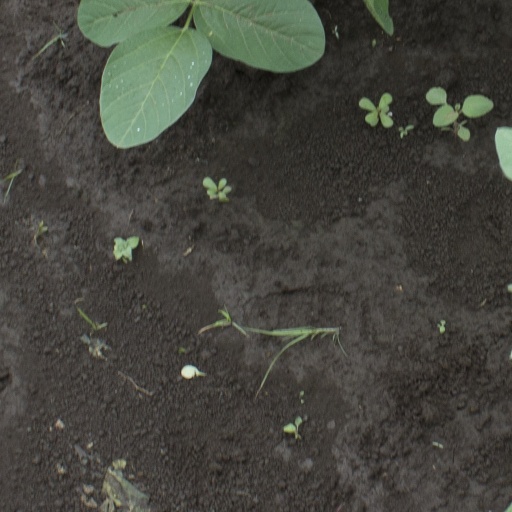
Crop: soybean